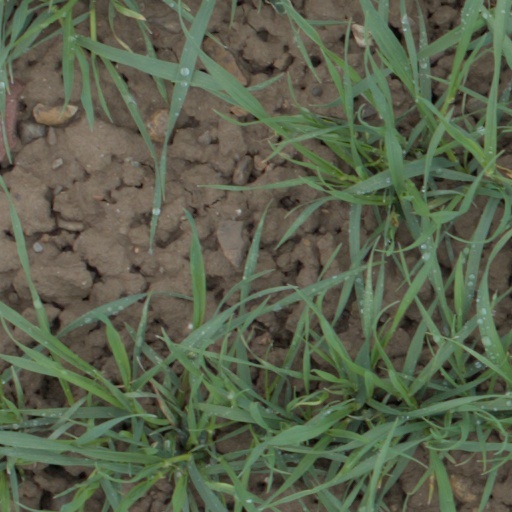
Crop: wheat